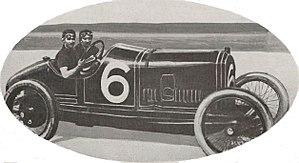
Jules Goux, troisième des 500 Milles d'Indianapolis 1919, sur la Peugeot 4.5L n°6.
Les 500 miles d'Indianapolis 1919, courus sur l'Indianapolis Motor Speedway et organisés le 31 mai 1919, ont été remportés par le pilote américain Howdy Wilcox sur une Peugeot.